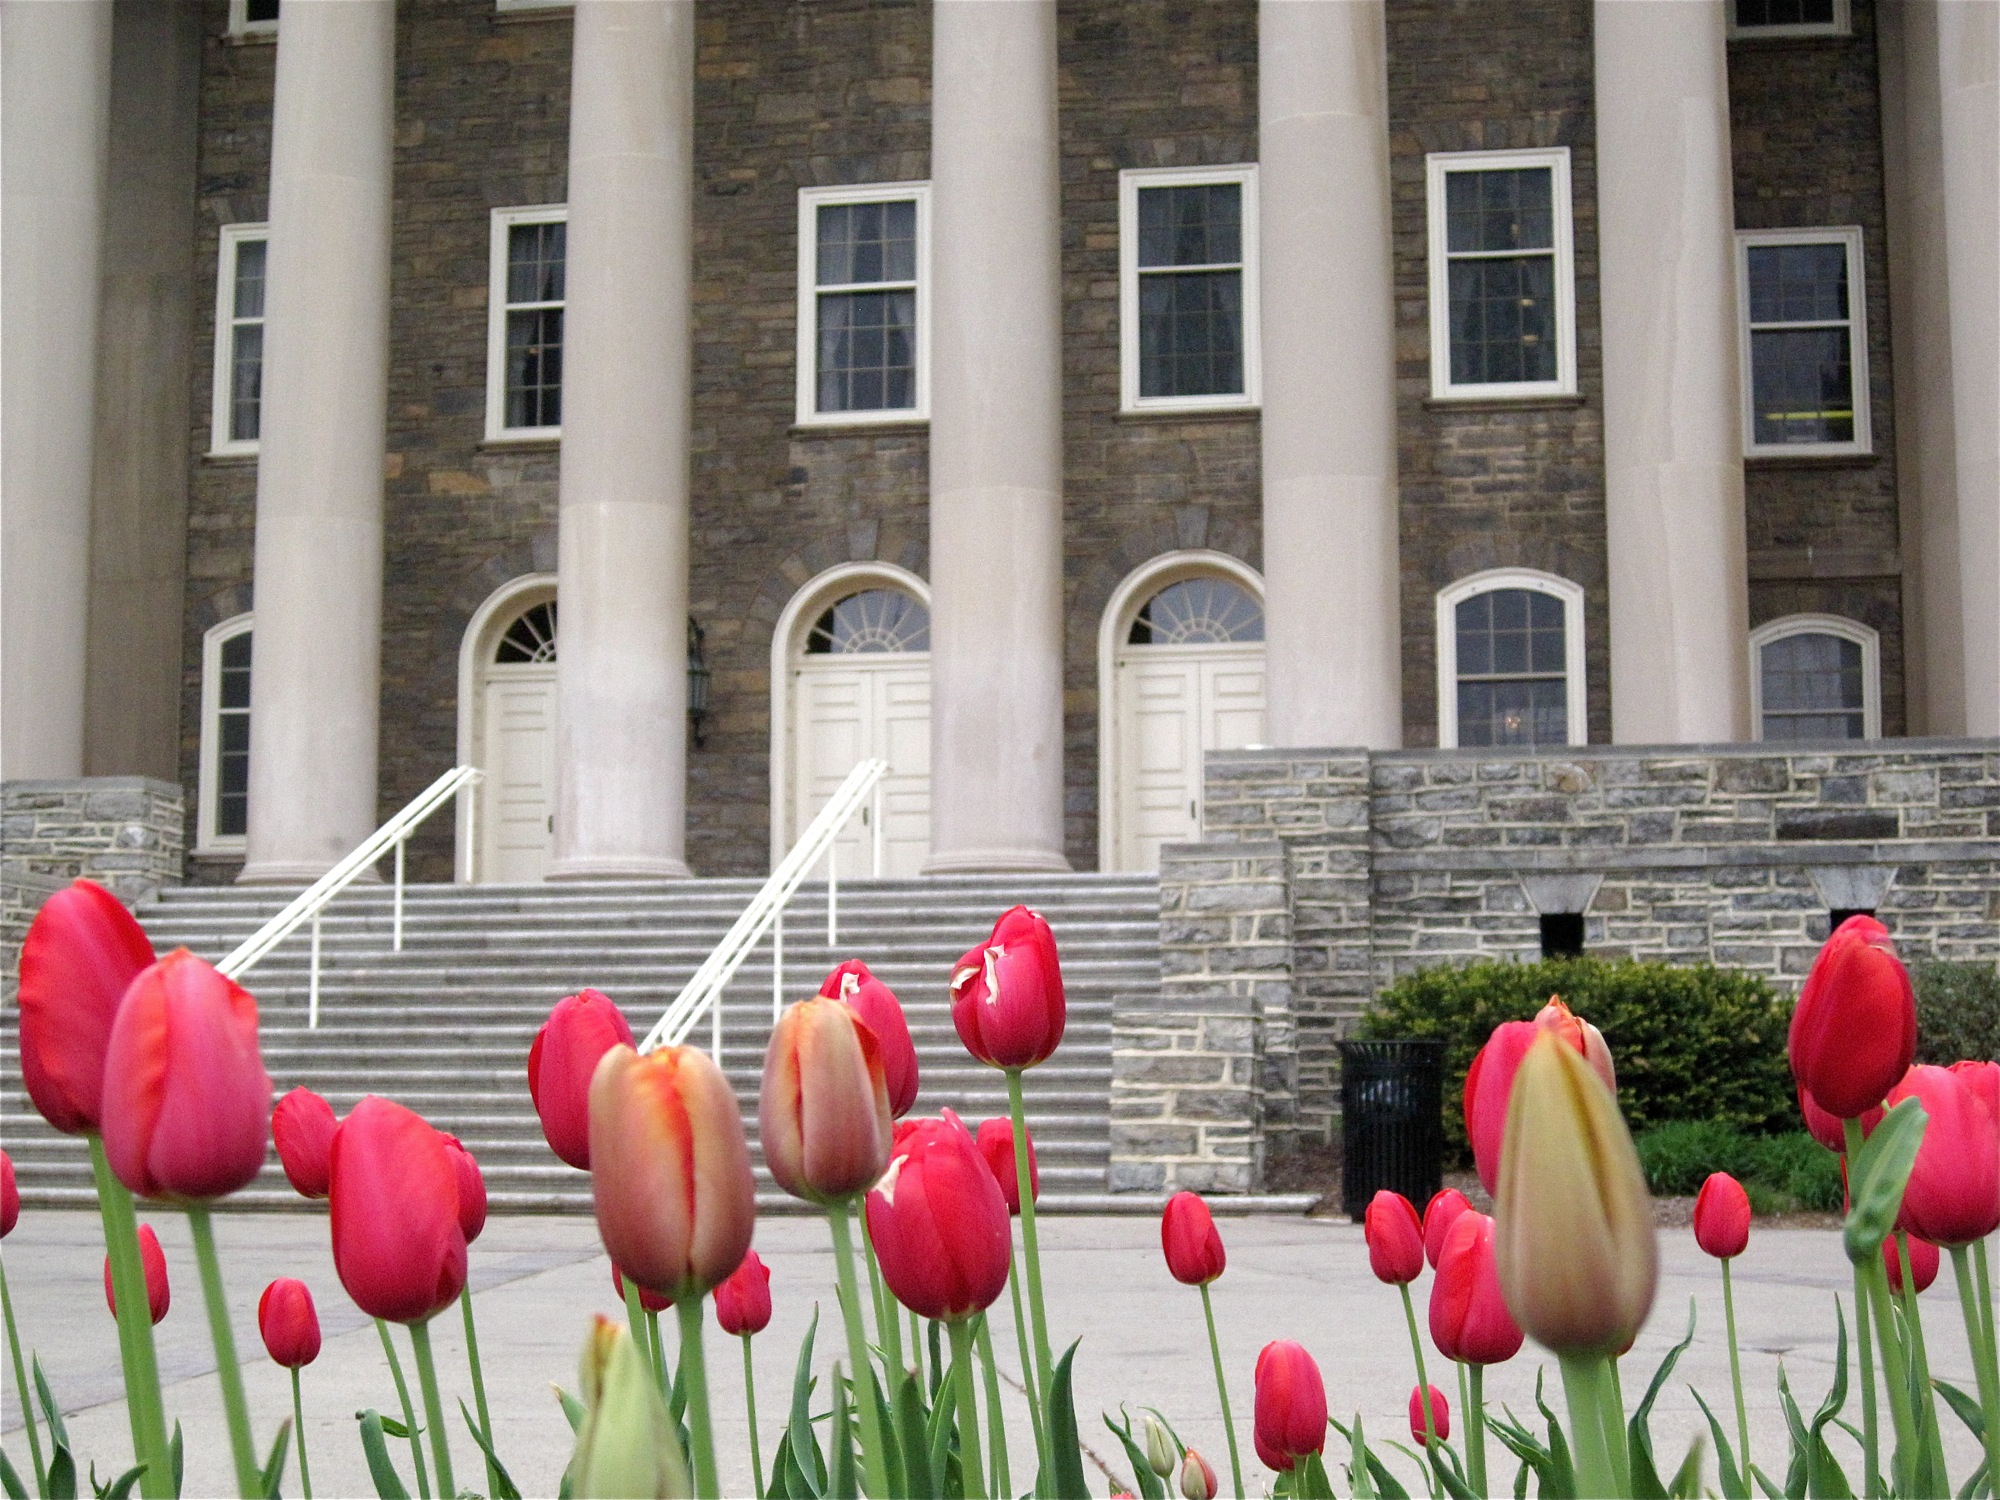
plant, flower, tulip, flowering plant, land plant